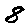
Label: 8